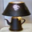
Label: lamp